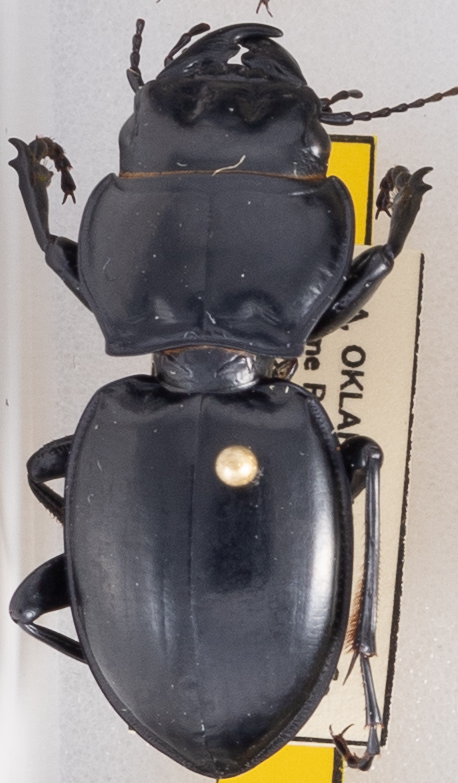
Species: Pasimachus californicus
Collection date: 2021-09-22
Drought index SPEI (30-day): -1.28
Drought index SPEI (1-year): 0.32
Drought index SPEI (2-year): -0.39